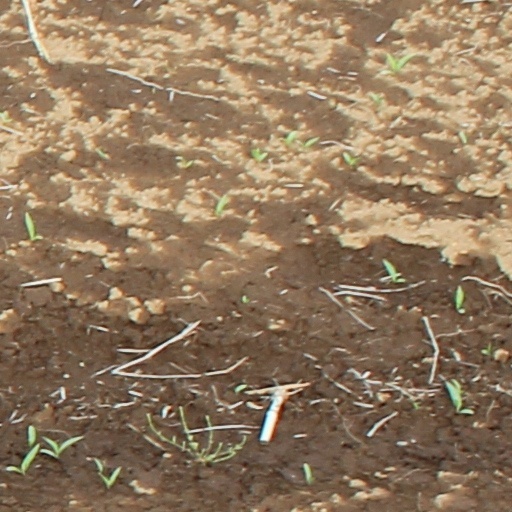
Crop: wheat